Electric aircraft

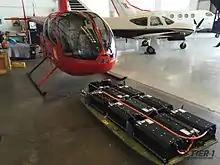
Batteries for the Tier1 Engineering electric Robinson R44

A solar cell converts sunlight directly into electricity, either for direct power or temporary storage. The power output of solar cells is low and requires that many be connected together, which limits their use. Typical solar panels running at 15–20% conversion efficiency (sunlight energy to electrical power) produce about in direct sunlight. Usable areas are further limited as output from a poorly performing panel impacts the output of all the panels on its circuit, meaning they all require similar conditions, including being at a similar angle to the sun, and not being masked by shadow.